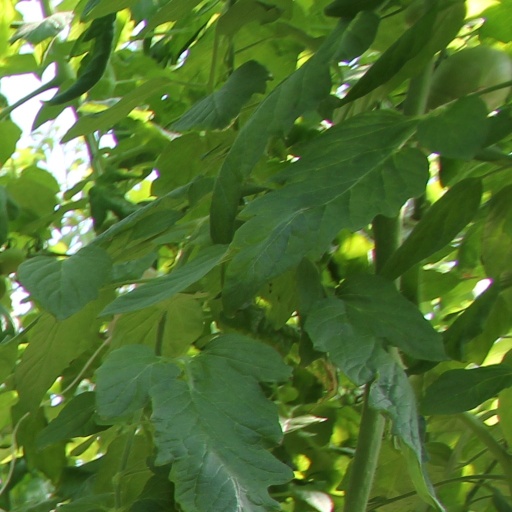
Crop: tomato